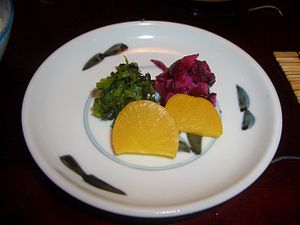
Tsukemono
Tsukemono i Kyoto.
Tsukemono er japanske syltede grøntsager. De spises sammen med ris men ofte også som snack til drikkevarer.